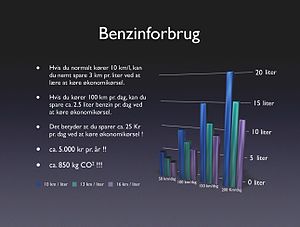
Transport / Kategorier / Økonomikørsel
Benzinforbrug og Økokørsel
"Transport er befordring af mennesker, gods eller varer fra et sted til et andet. Ordet er afledt af de latinske ord trans, der betyder ""over"", og portare der betyder ""at bære"".